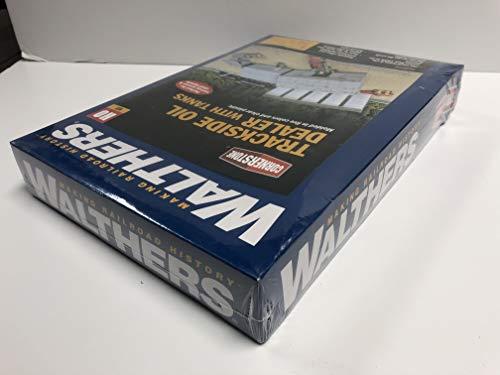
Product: Walthers, Inc. Trackside Oil Dealer with Storage Tanks Kit
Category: Toys & Games | Hobbies | Trains & Accessories | Accessories | Buildings & Structures
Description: Parts for five tanks, plus piping and other details.
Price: $42.06